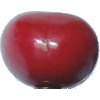
Label: Cherry 2